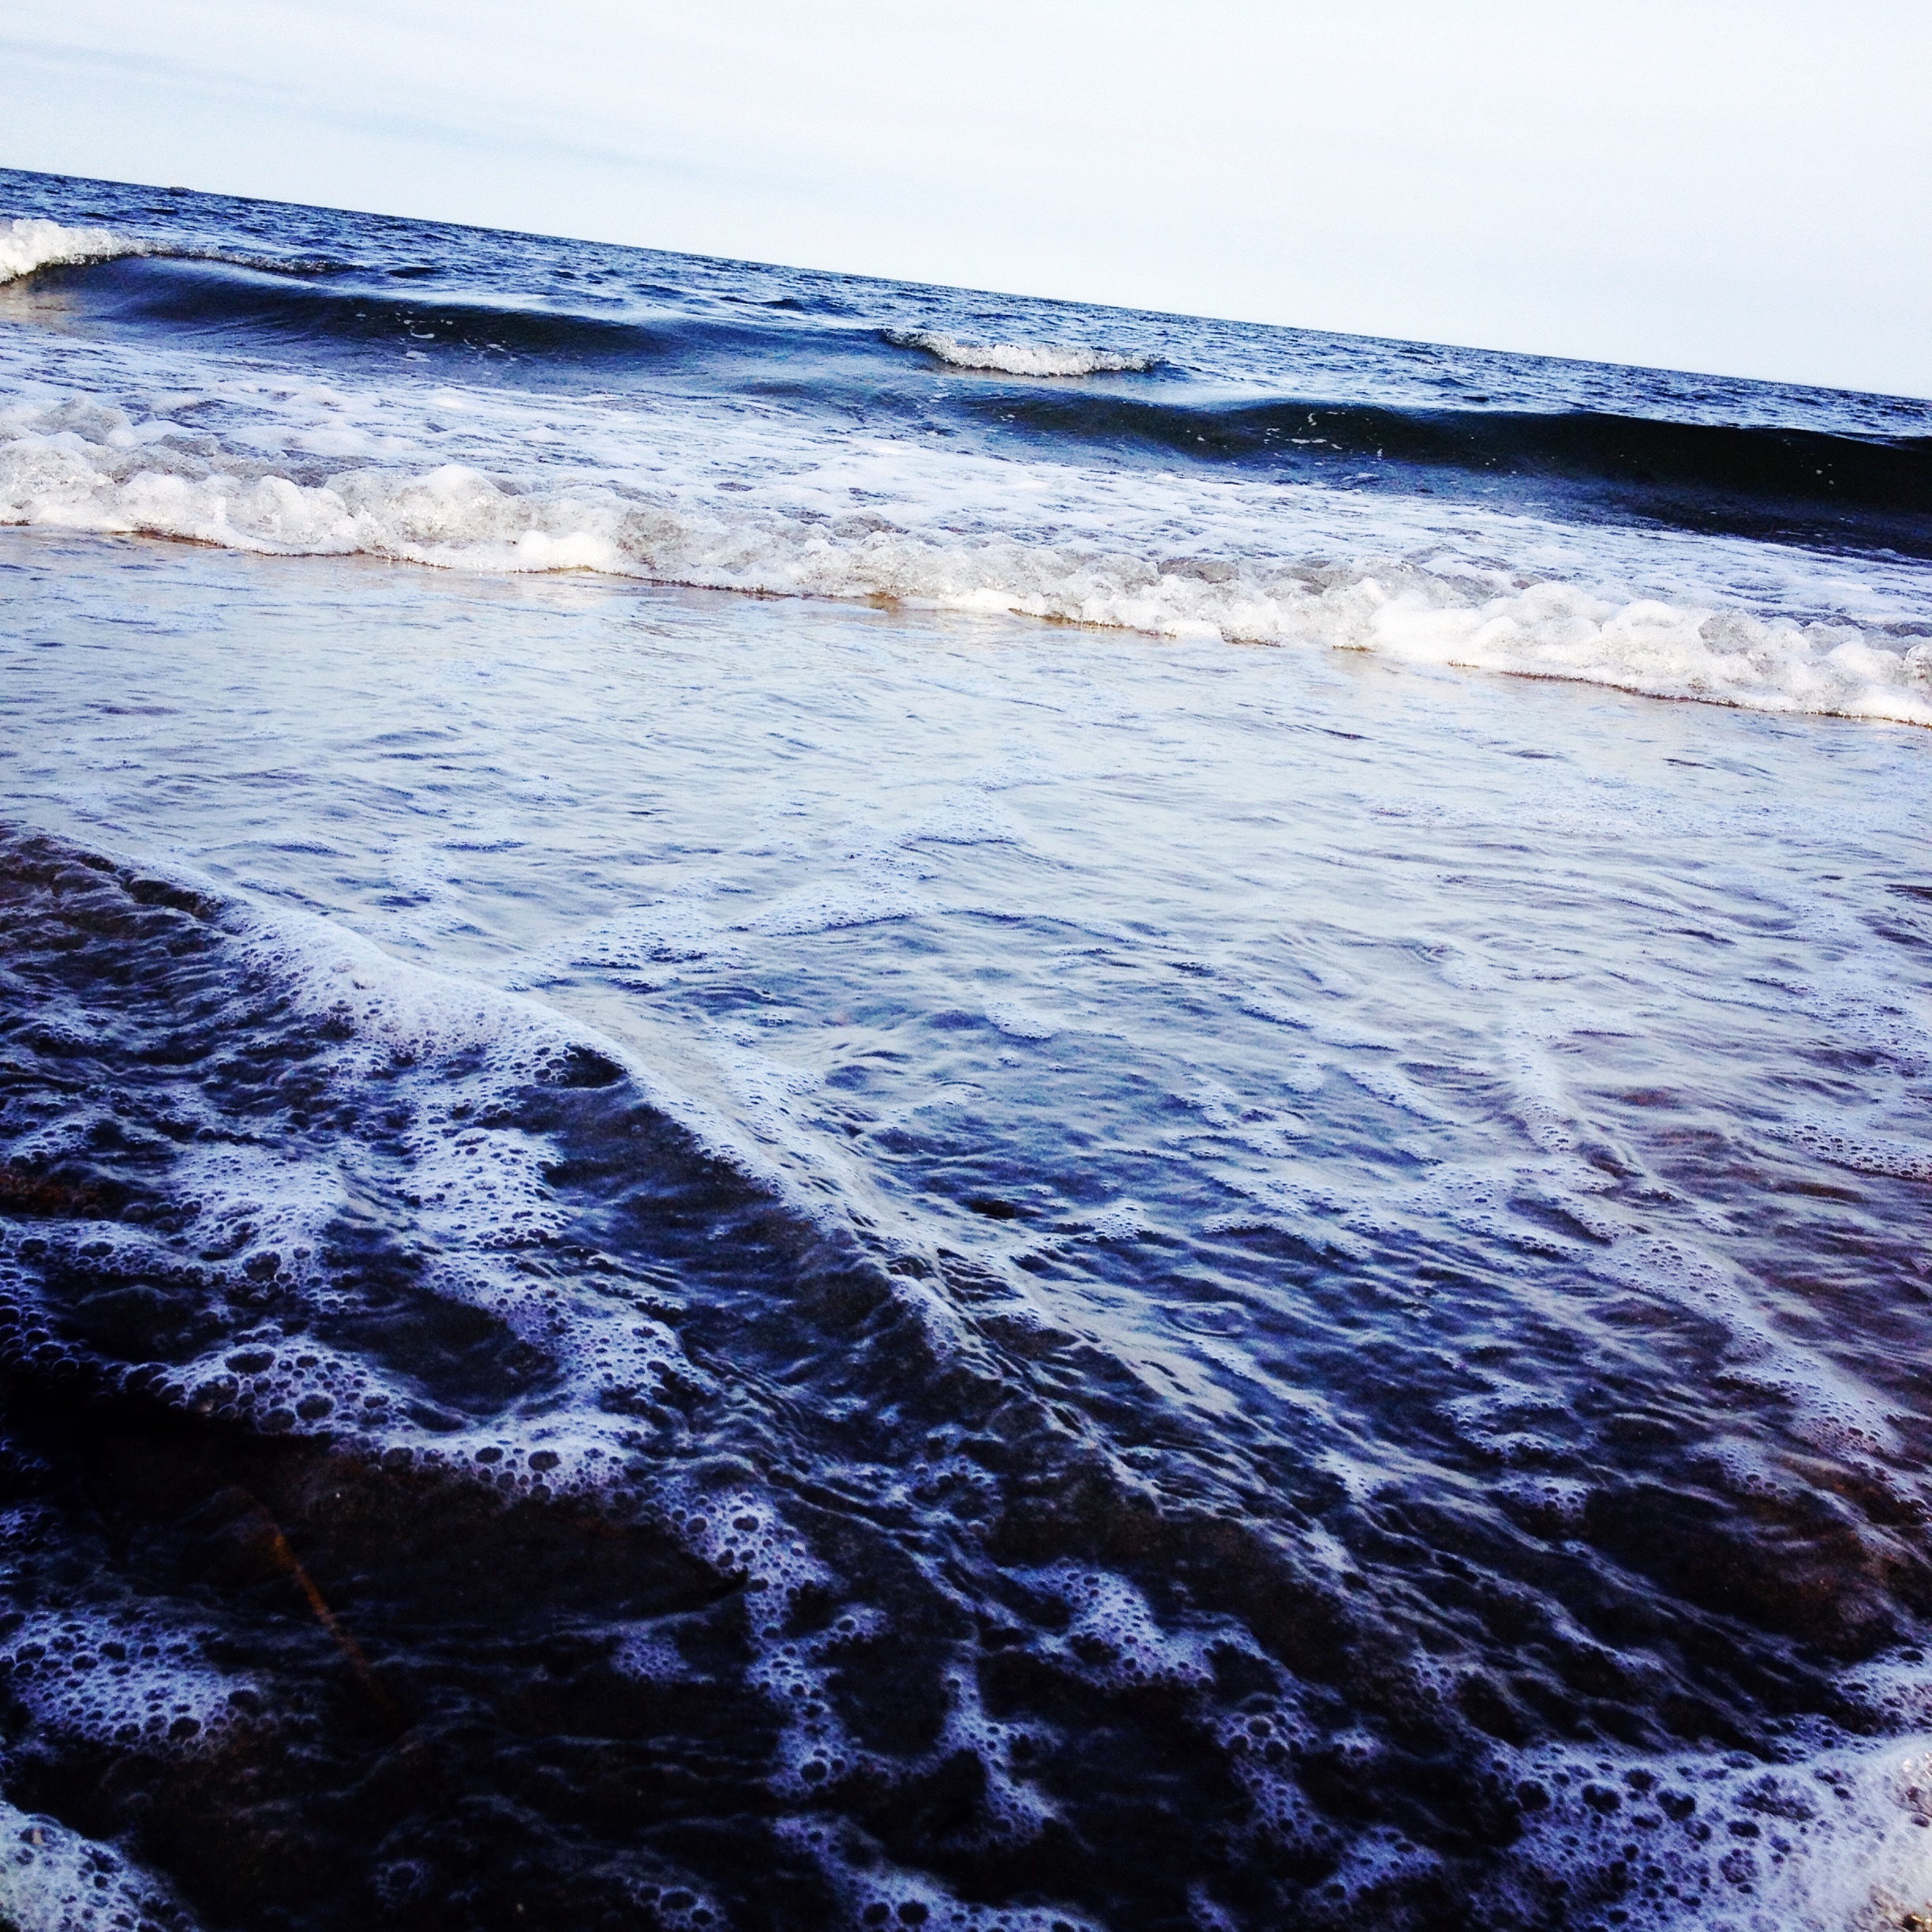
beach, sea, coast, water, rock, ocean, horizon, cloud, shore, wave, body of water, cape, wind wave